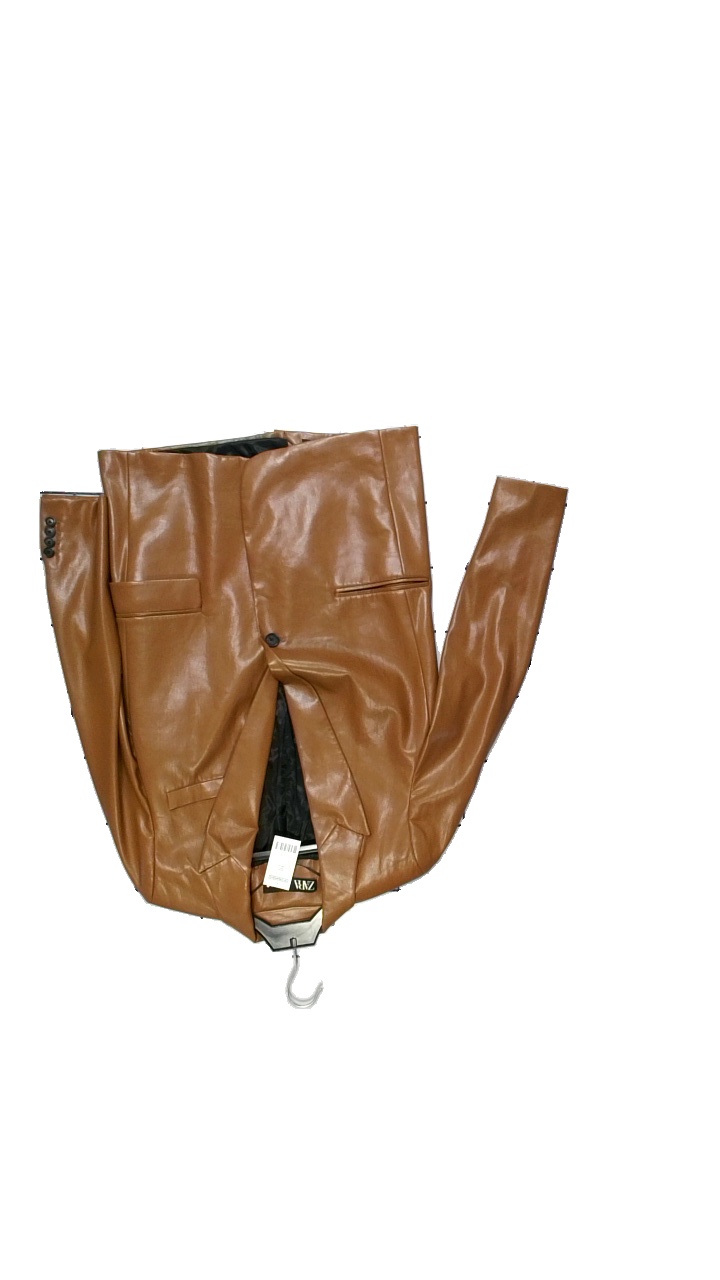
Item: Blazer (Ladies)
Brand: Zara
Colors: Brown
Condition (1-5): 5
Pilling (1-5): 5
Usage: Reuse
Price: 100-150